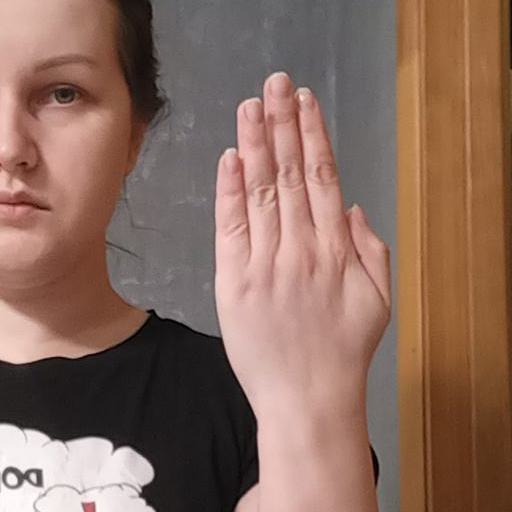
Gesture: stop_inverted